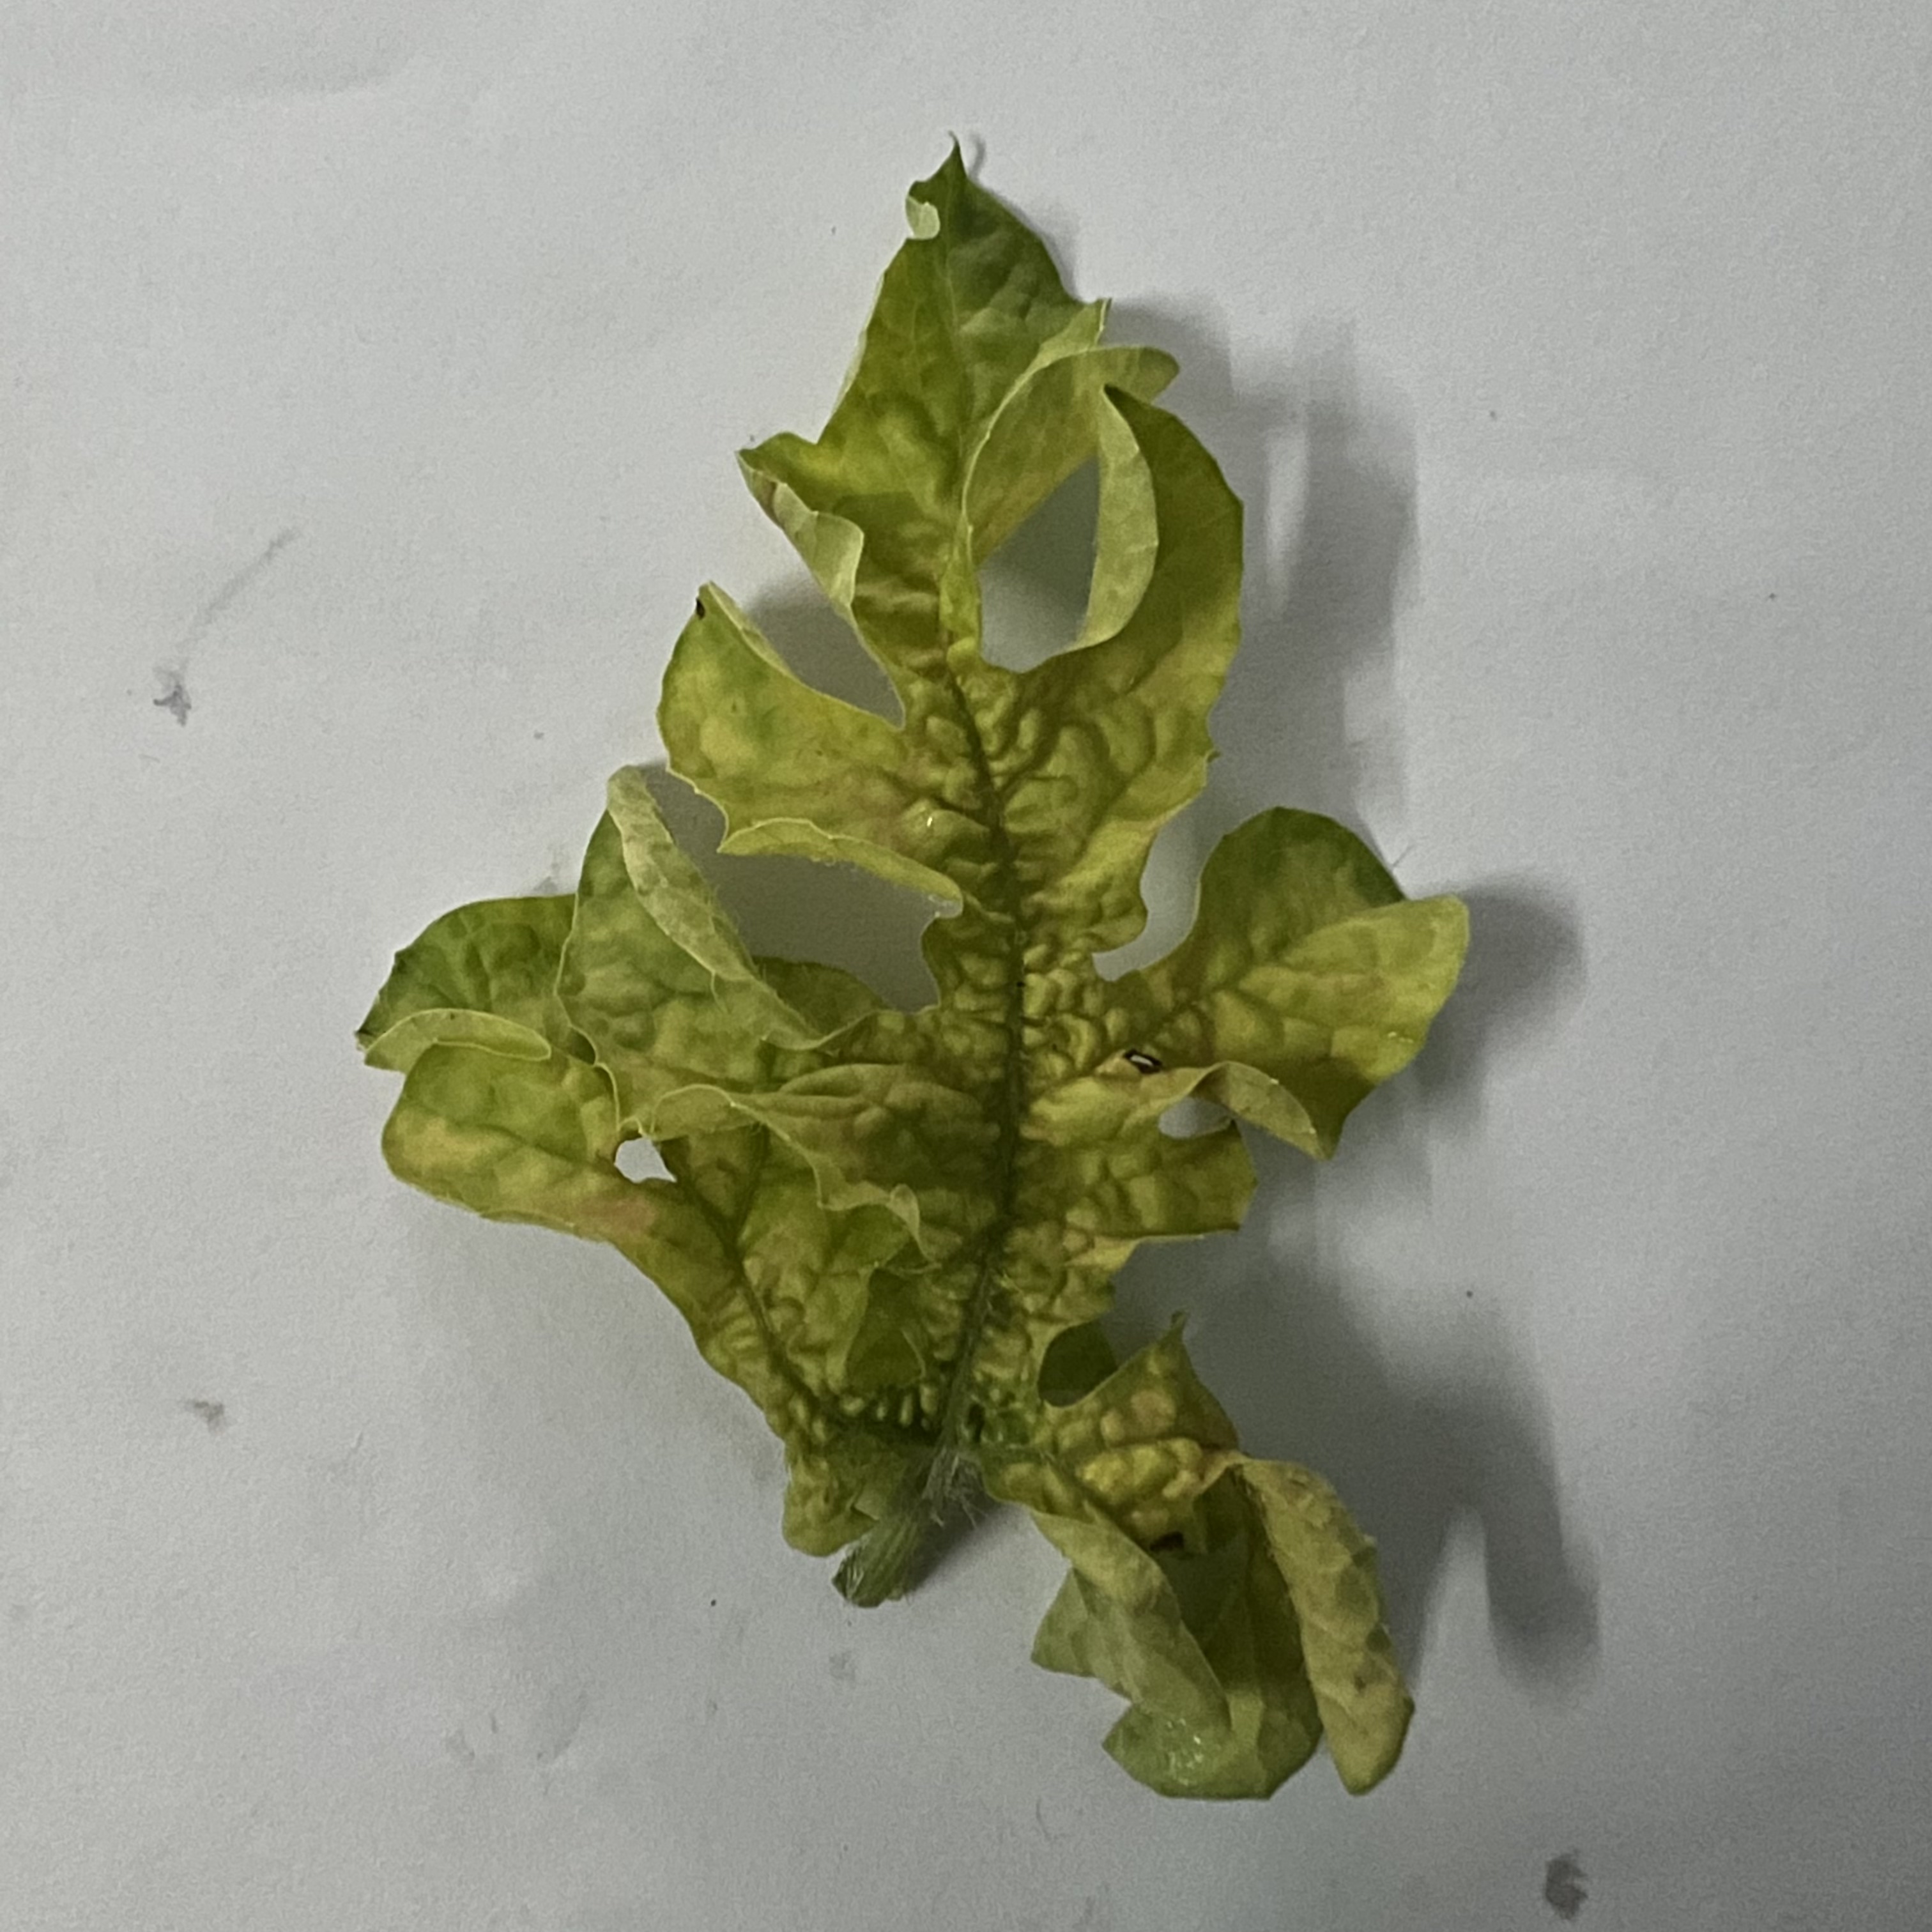
Label: Mosaic_Virus